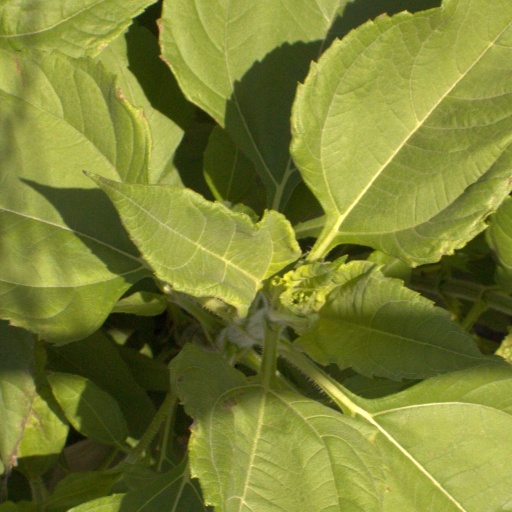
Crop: Jerusalem artichoke